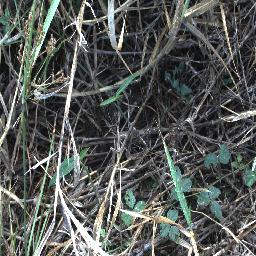
Label: negative